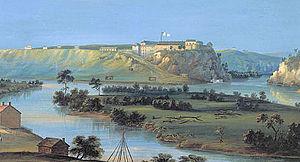
Zachary Taylor, né le 24 novembre 1784 à Barboursville et mort le 9 juillet 1850 à Washington D.C., est un militaire et homme d'État américain qui fut le 12ᵉ président des États-Unis.